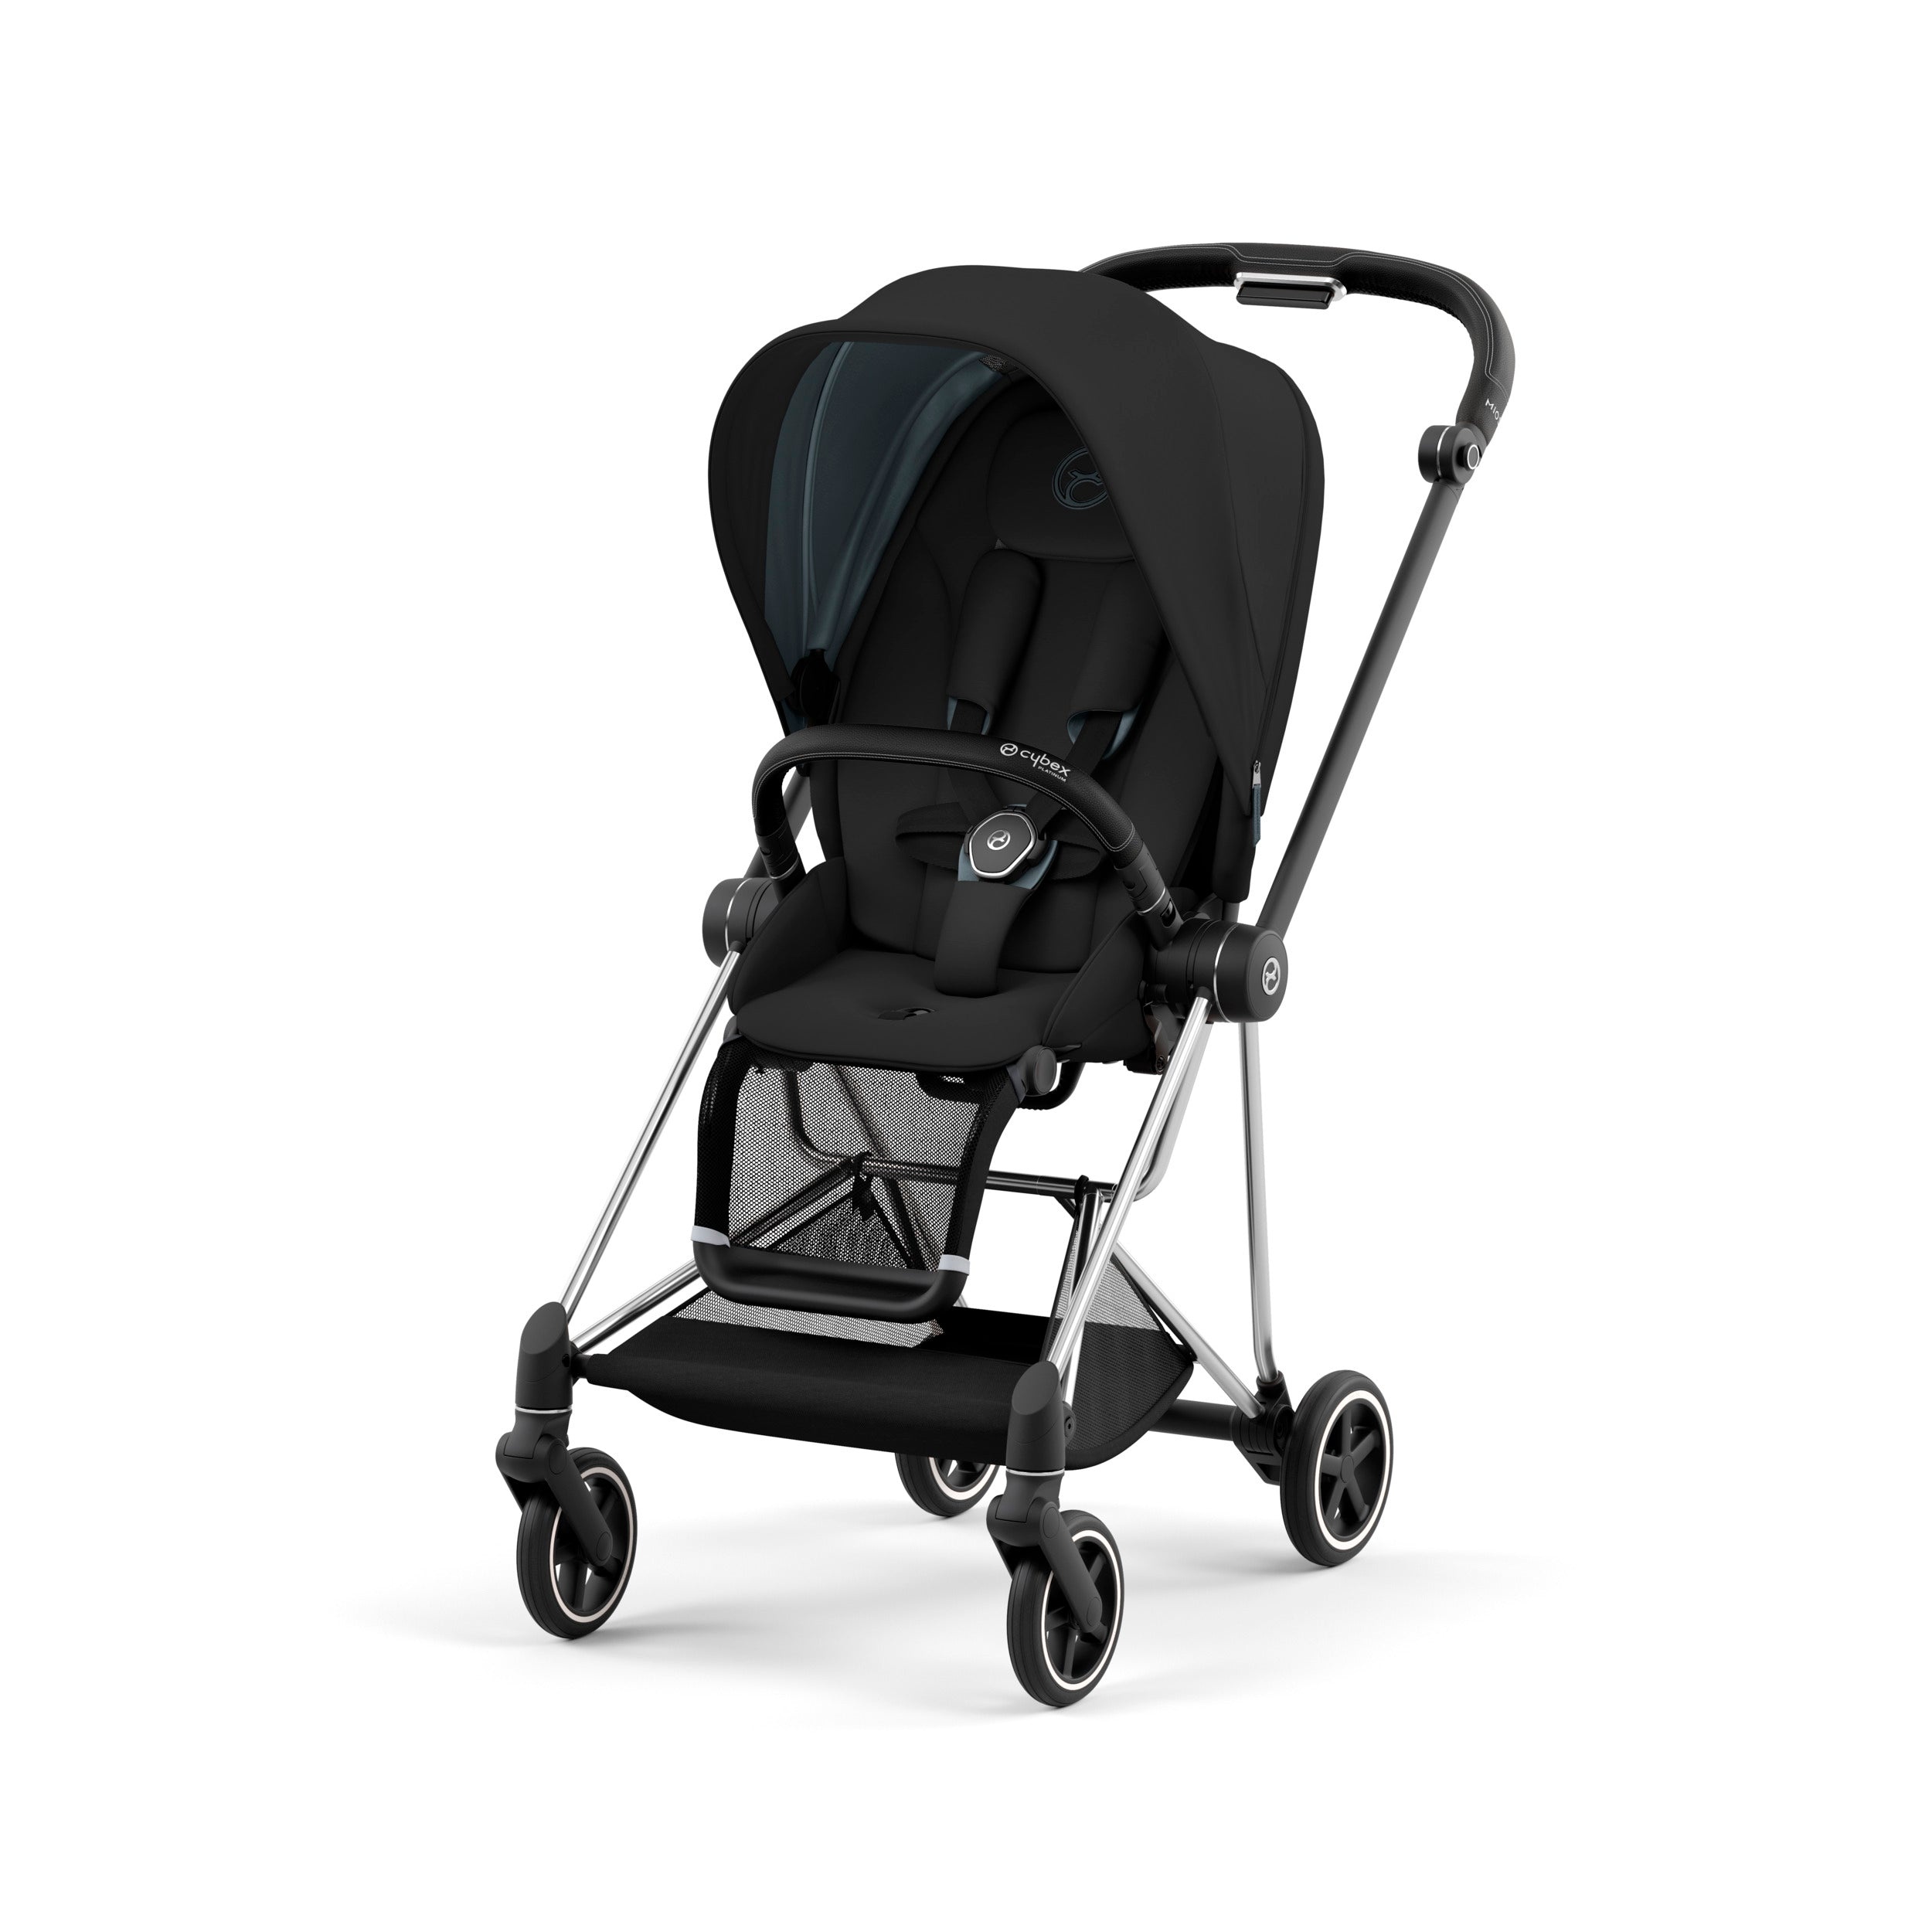
Cybex Platinum Mios 3 Stroller
The CYBEX MIOS 3 stroller is the epitome of lightweight urban mobility. At 22.5 lbs. and 19.7” wide, the MIOS is the perfect stroller for city life. Its compact design is complemented by smart functionality and maximum comfort. The unique one-pull harness helps you secure your child in the stroller in seconds with just one hand, while the seat's breathable mesh fabric helps keep your child cool. Specifications Unique one-pull harness helps secure your child in the stroller in seconds, with just one hand. Light and compact design makes it perfect for city life. One-hand fold into a compact self-standing position for easy storage on the go. Multiple recline positions easily adjust with one hand. Breathable mesh seat fabric helps keep your child cool on warm days. Reversible seat unit can be easily positioned forward or parent-facing. All-wheel suspension ensures a soft, quiet, and comfortable ride. Extendable UPF 50+ sun canopy protects your child from the sun and includes a peek-a-boo window. Adjustable leg rest for customized comfort for your child. Comfort inlay and head cushion provide additional padding and warmth on cooler days. Adjustable leatherette handlebar adapts for users of varying heights. Leatherette bumper bar opens to the side for easy access to the seat. Swivel front wheels can be locked for stability on uneven terrain. Convenient storage basket holds up to 11 lbs. Frame is compatible with the MIOS 3 Lux Carry Cot or any CYBEX infant seat (sold separately). Engineered in Germany. 2 Year Warranty. Dimensions & Weight Stroller Folded: 30.1" x 19.5" x 13" Stroller Unfolded: 36.6" L x 19.7" W x 37.8-42.5" H Front and Rear Wheels: 6 inches. Product Weight: 22.5 lbs. What's Included Cybex Mios 3 Complete Stroller Rain Cover Cup Holder Bumper Bar Car Seat Adapters
Brand: Cybex
Category: Baby & Toddler > Baby Transport > Baby Strollers > Convertible Strollers